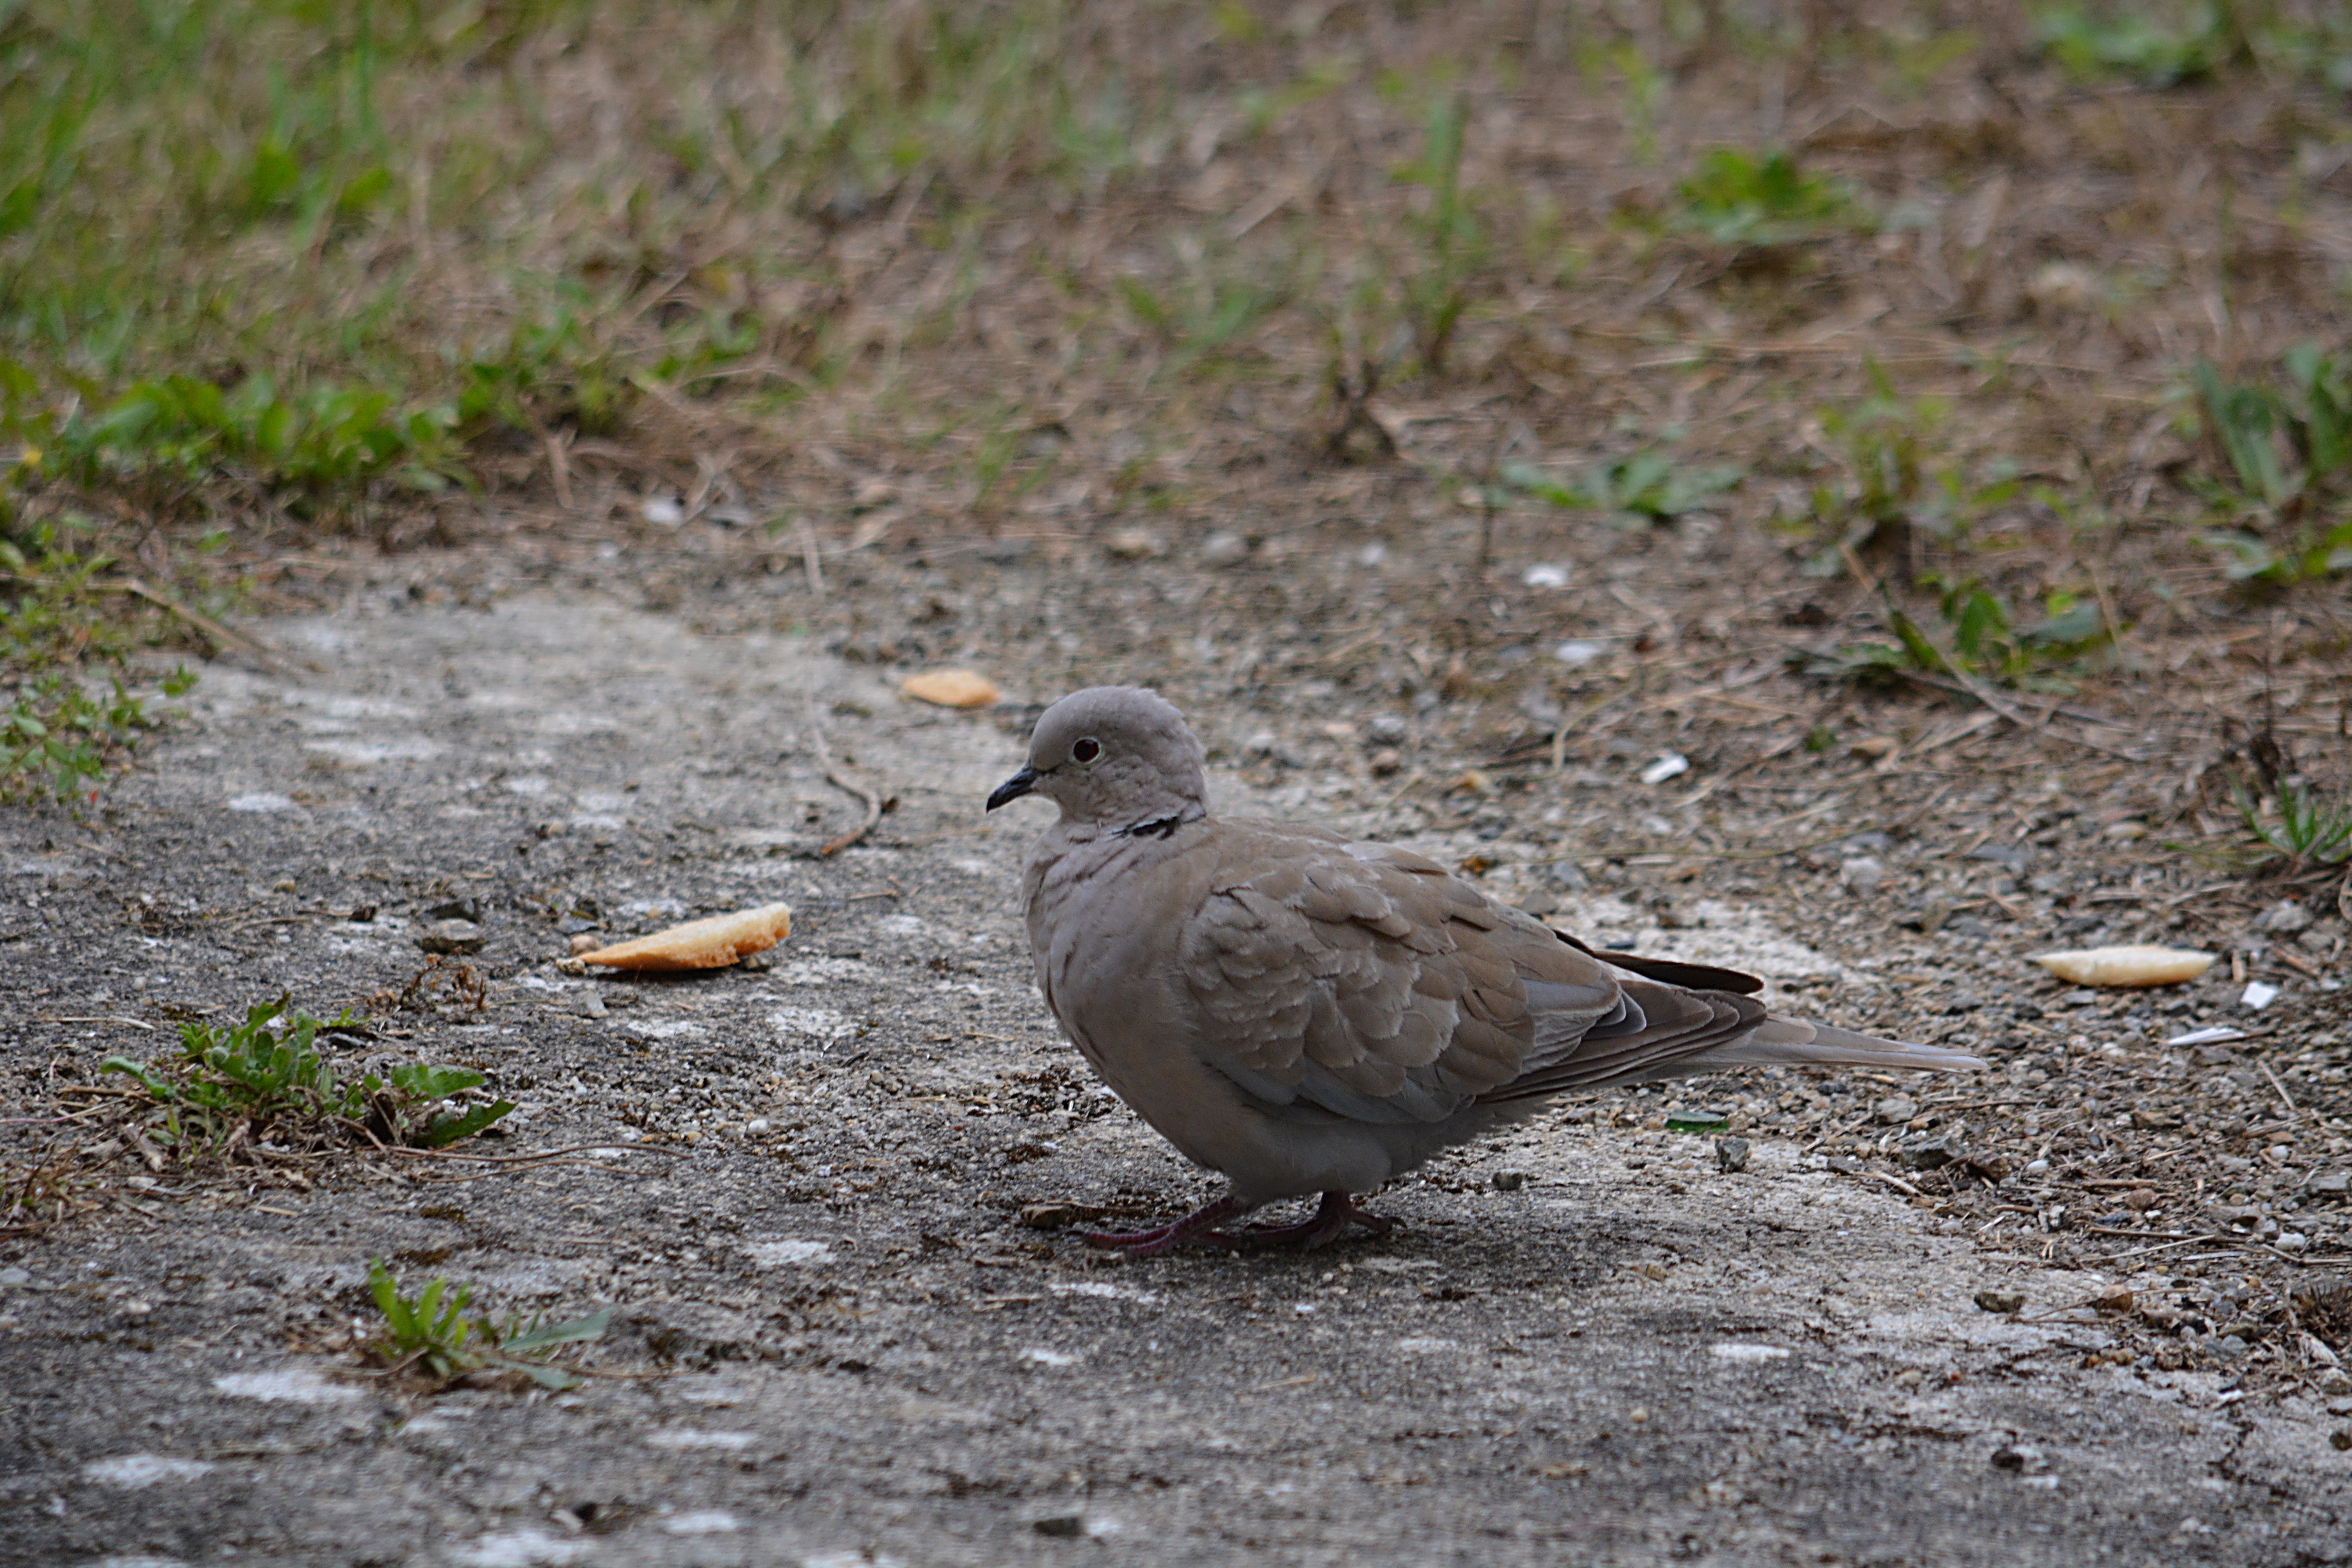
nature, bird, animal, wildlife, wild, beak, peaceful, calm, garden, fauna, ornithology, grey, animals, dove, vertebrate, sparrow, collared dove, perching bird, cinclidae